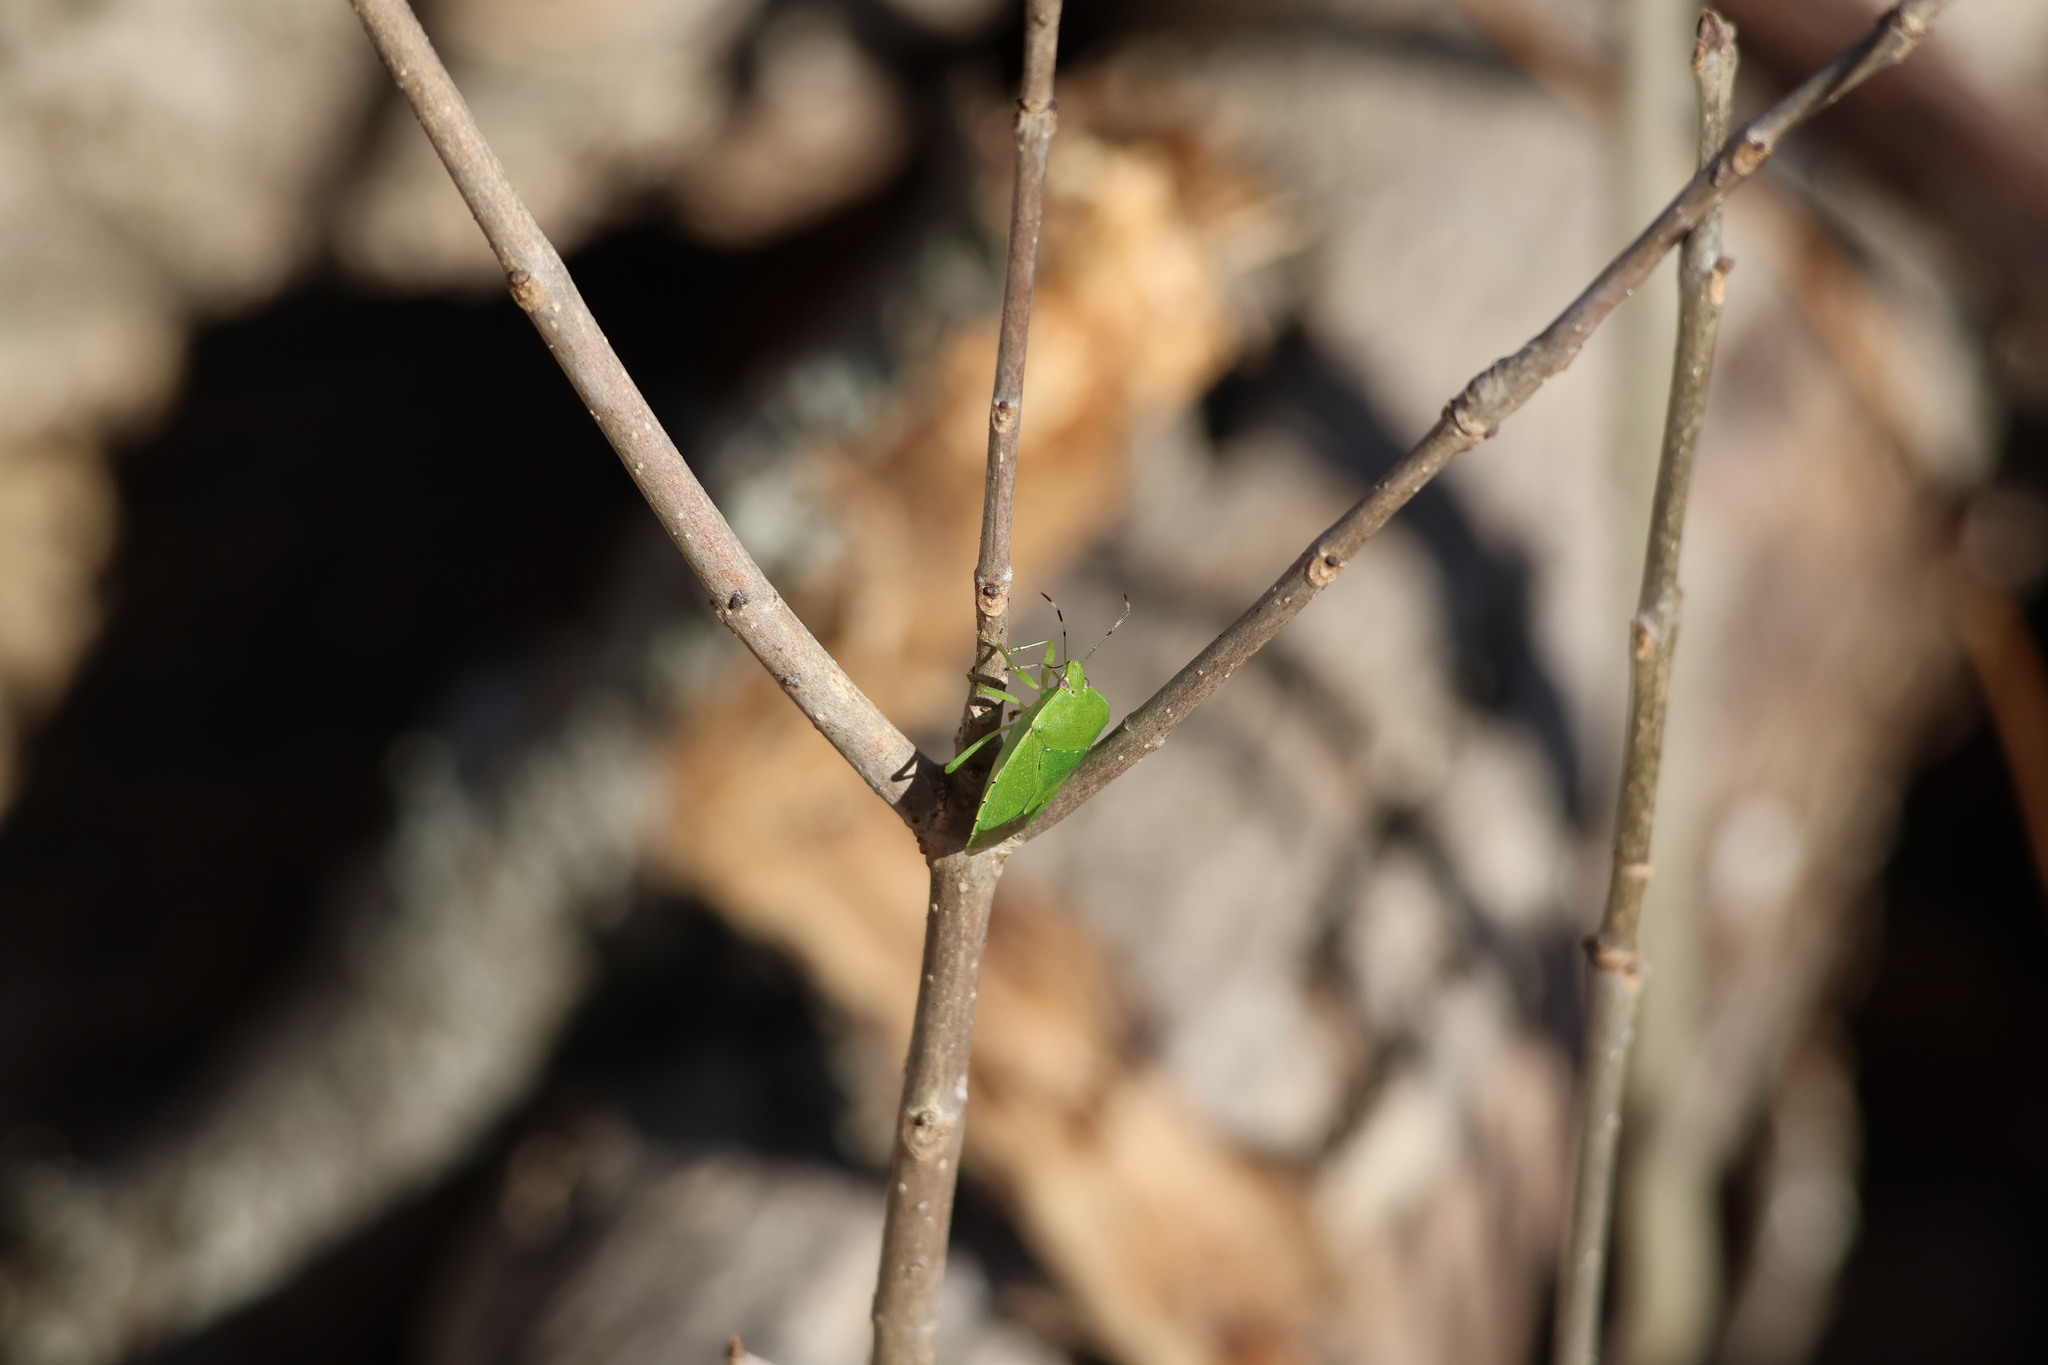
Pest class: stink_bug